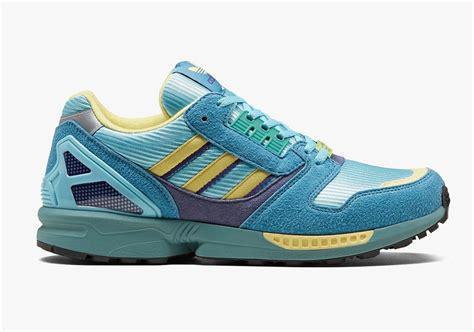
Brand: Adidas
Model: ZX 8000